2014 Burkina Faso uprising

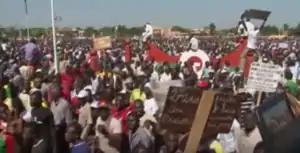
Thousands of protesters march through Ouagadougou

The 2014 Burkina Faso uprising was a series of demonstrations and riots in Burkina Faso in October 2014 that quickly spread to multiple cities. They began in response to attempts at changing the constitution to allow President Blaise Compaoré to run again and extend his 27 years in office. Pressure for political change came from civil society and in particular from the country's youth. Following a tumultuous day on 30 October, which included the involvement of former Defence Minister Kouamé Lougué and the burning of the National Assembly and other government buildings as well as the ruling Congress for Democracy and Progress party's headquarters, Compaoré dissolved the government and declared a state of emergency before eventually fleeing to Côte d'Ivoire with the support of Ivorian President Alassane Ouattara.